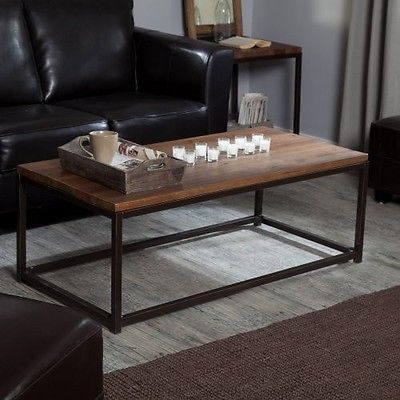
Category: table